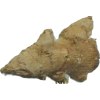
Label: ginger